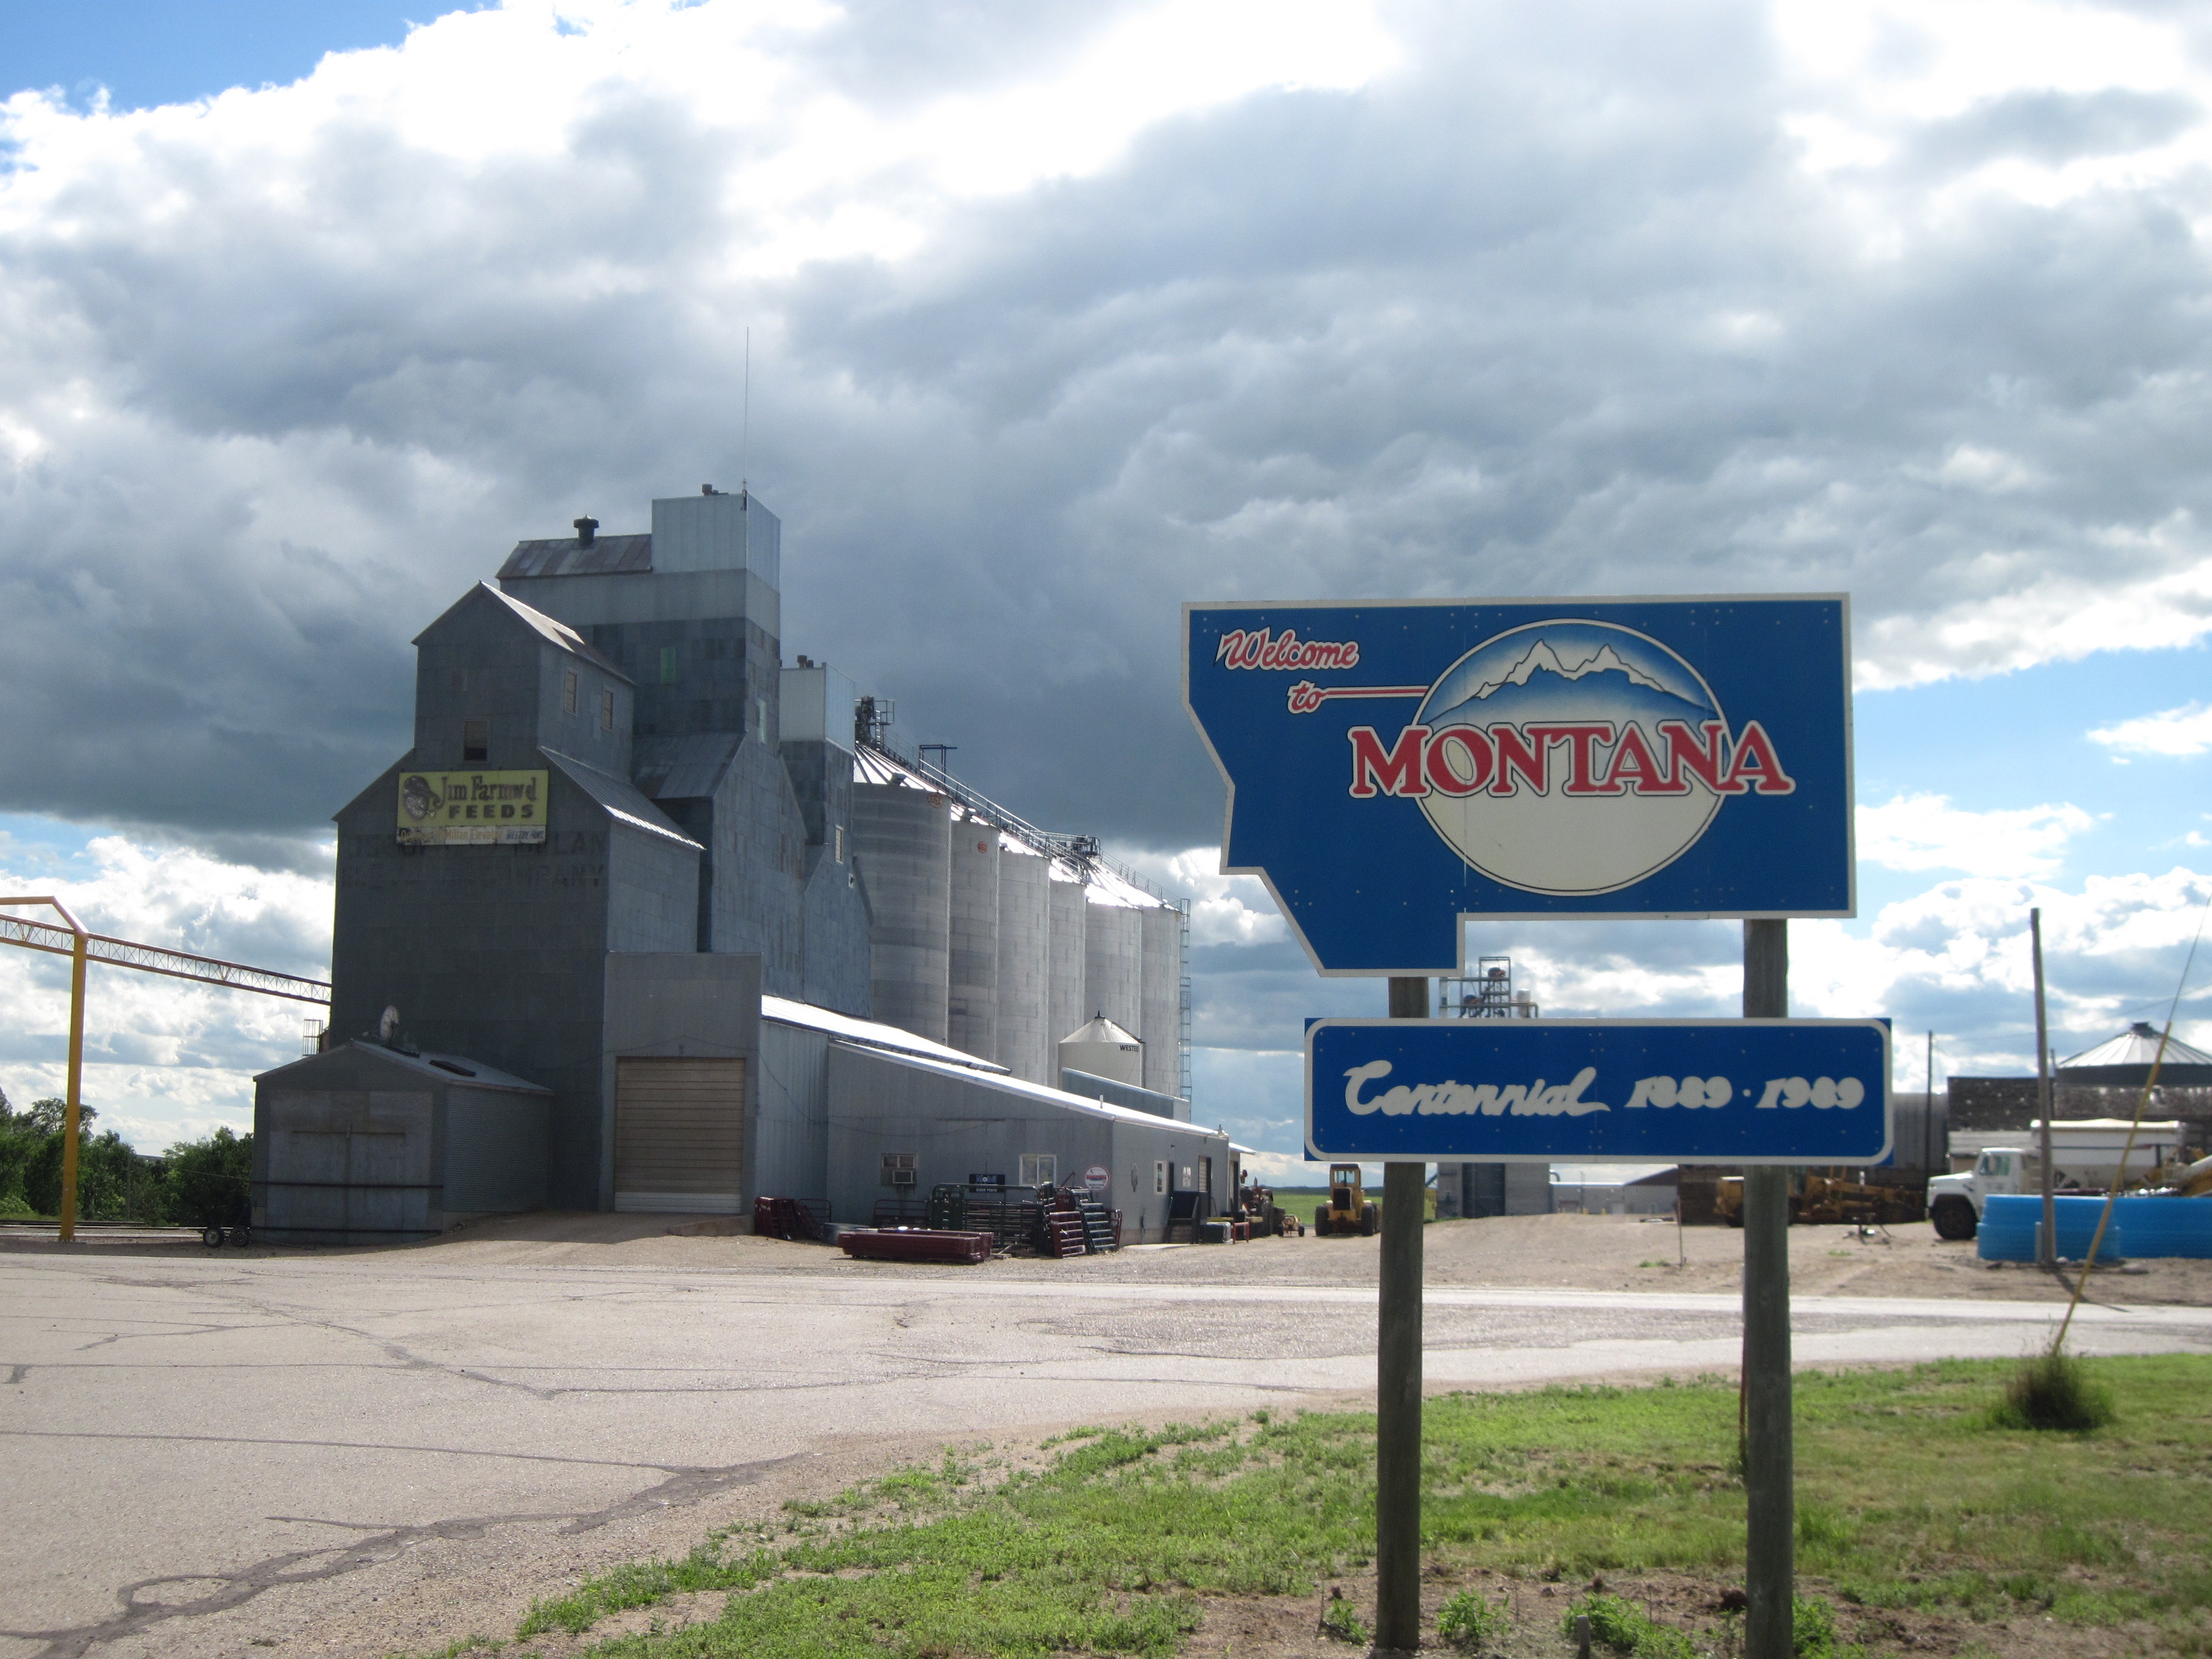
highway, advertising, transport, sign, america, industrial, factory, industry, signage, stadium, power, production, granary, hiline highway, montana state line